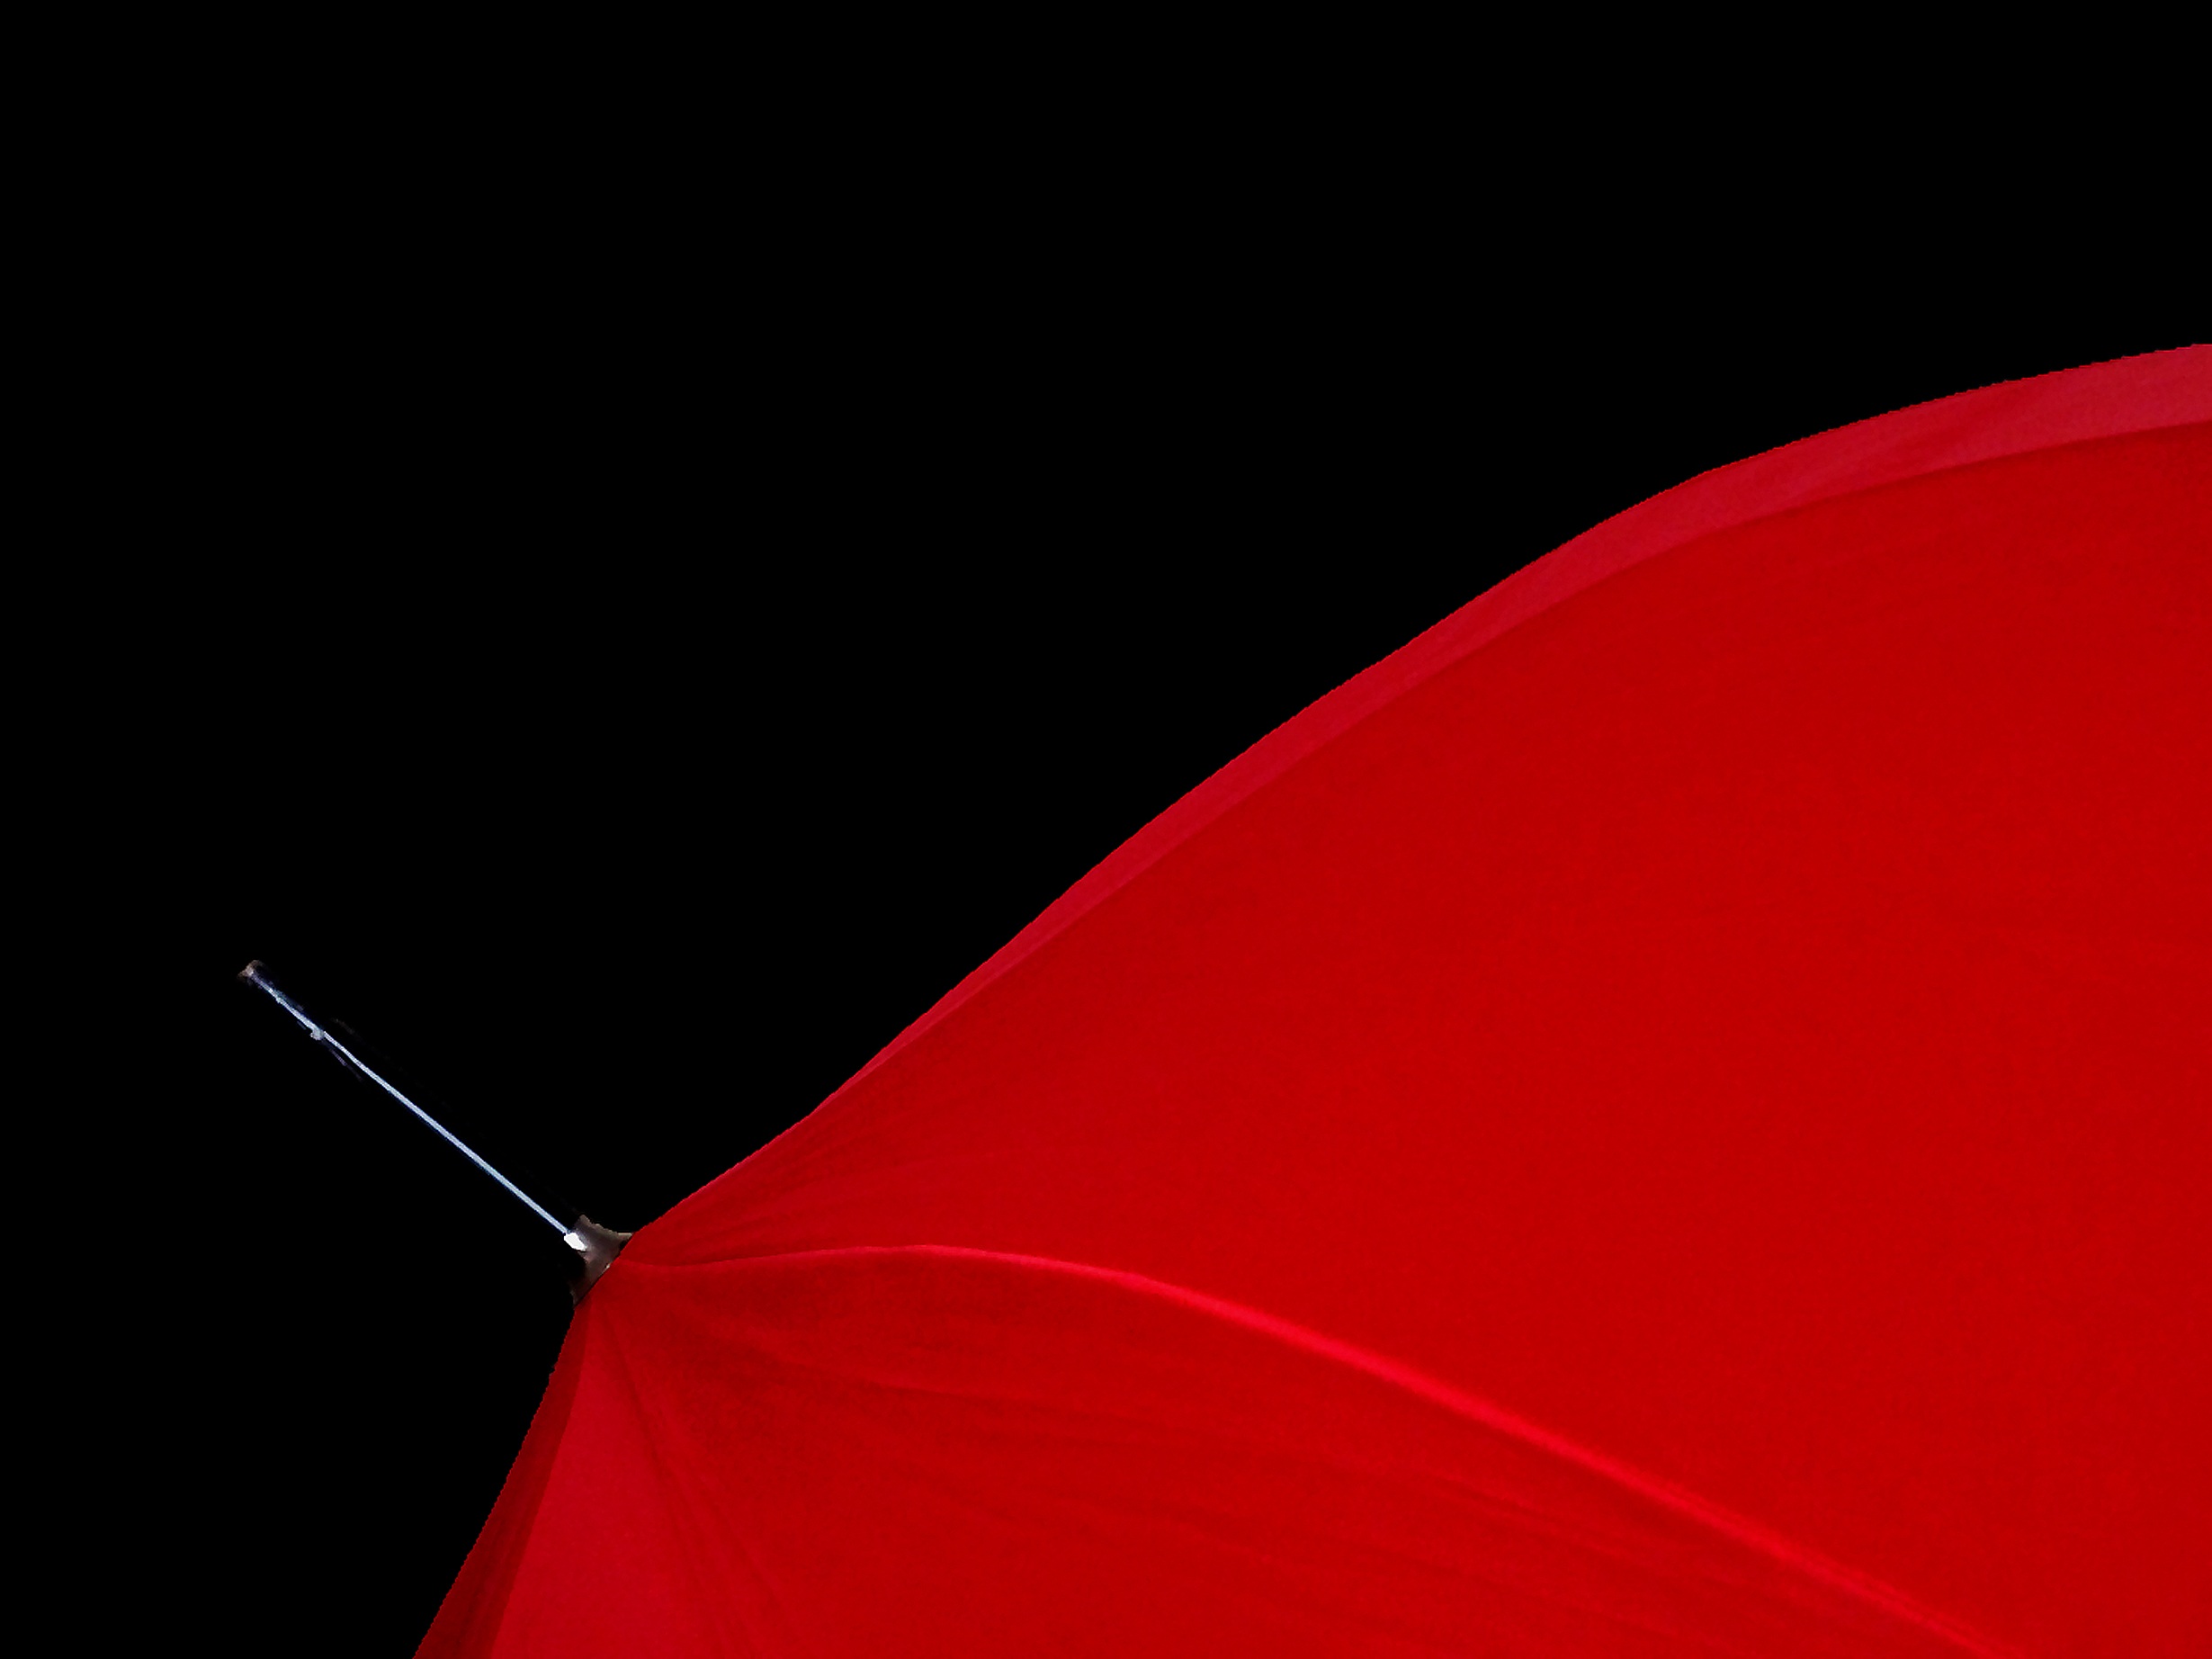
screen, wing, light, sky, rain, petal, raindrop, line, red, umbrella, color, flag, weather, colorful, drip, circle, protection, shape, weather forecast, computer wallpaper